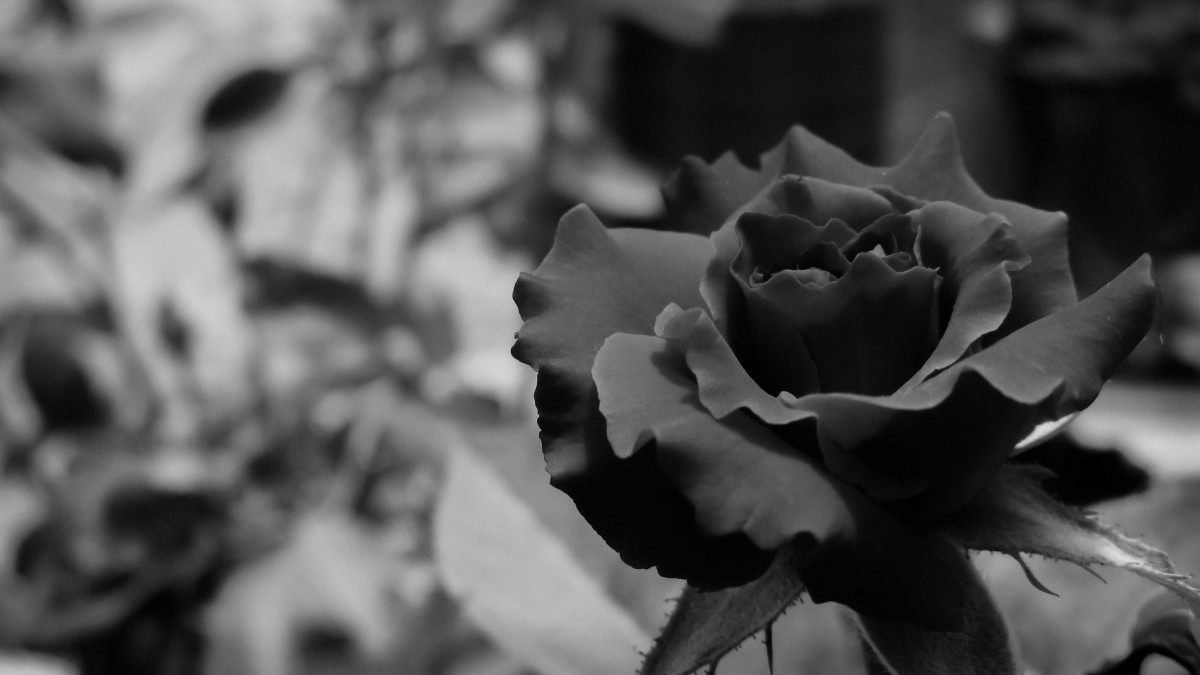
Tags: black and white, leaf, flower, petal, darkness, botany, flora, close up, macro photography, flowering plant, monochrome photography